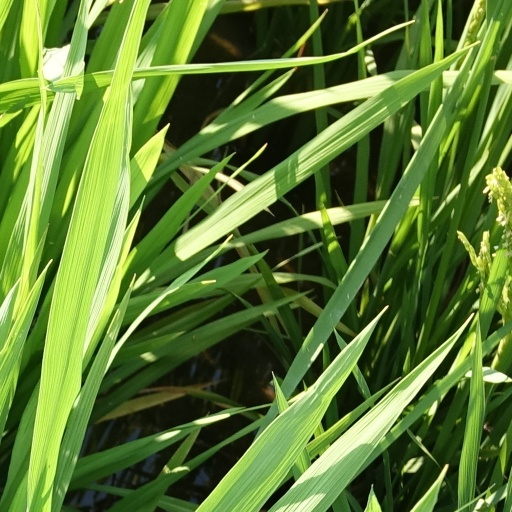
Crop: rice